High Fidelity (film)

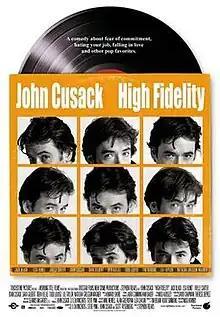
Theatrical release poster

High Fidelity is a 2000 romantic comedy-drama film directed by Stephen Frears, starring John Cusack, Jack Black, and Iben Hjejle. The film is based on the 1995 British novel of the same name by Nick Hornby, with the setting moved from London to Chicago and the protagonist's name changed. Hornby expressed surprise at how faithful the adaptation was, saying "at times, it appears to be a film in which John Cusack reads my book."